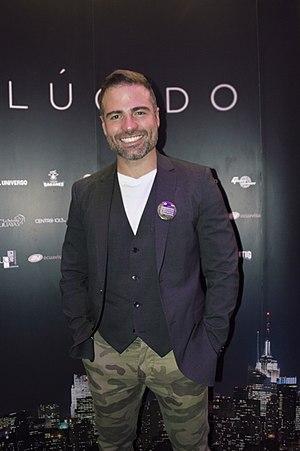
Roberto Manrique, est un acteur équatorien, très connu dans le domaine des telenovelas. Il est diplômé en Techniques de publicité et de communication sociale.